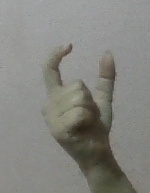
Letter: nun